Opus card

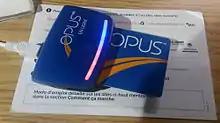
Personal card reader for reloading Opus cards using the contact interface

The Opus system is card-based and not account-based. This allows fare control systems on buses or stations to operate without a live internet connection.